Locomotives of the Midland Railway

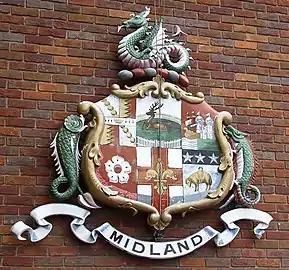
Midland Railway Coat of Arms

Prior to around 1900, the Midland's locomotives were not noticeably different in size or power to those of other British railway companies; what was more notable was the company's commitment to standardisation of a small number of related locomotive designs. This policy began in the 1850s with Matthew Kirtley as Chief Mechanical Engineer. Kirtley provided two basic engine types - 0-6-0 locomotives for freight and 2-4-0 types for passenger work. Over 800 Kirtley 0-6-0s and 150 2-4-0s were built up to 1873. Samuel W. Johnson and Richard Deeley continued the policy but with a gradual progression in the locomotive designs. By 1914 the entire Midland network was being operated by six basic engine designs: a Class 1 0-6-0 tank engine for light freight and shunting, Class 1 0-4-4T tank engine for light passenger work, Class 2 4-4-0 engine for general passenger work, Class 3 0-6-0 engines in tank and tender variants for mixed traffic and freight, and Class 4 4-4-0 for express passenger work. This degree of standardisation was exceptional amongst the pre-grouping British railway companies. All the Midland designs were built to the same basic design principles and a 'kit' of parts meaning that many parts such as boilers, cylinders, wheels, cabs and bearings were interchangeable across some or all of the six types.